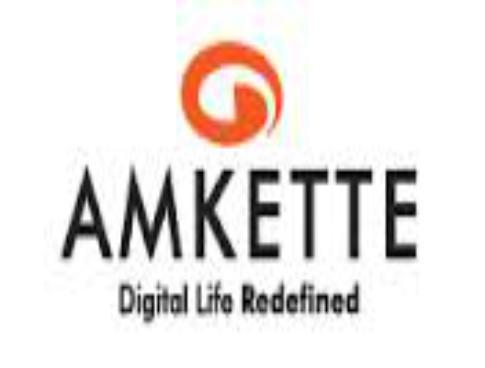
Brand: Amkette
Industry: Electronic